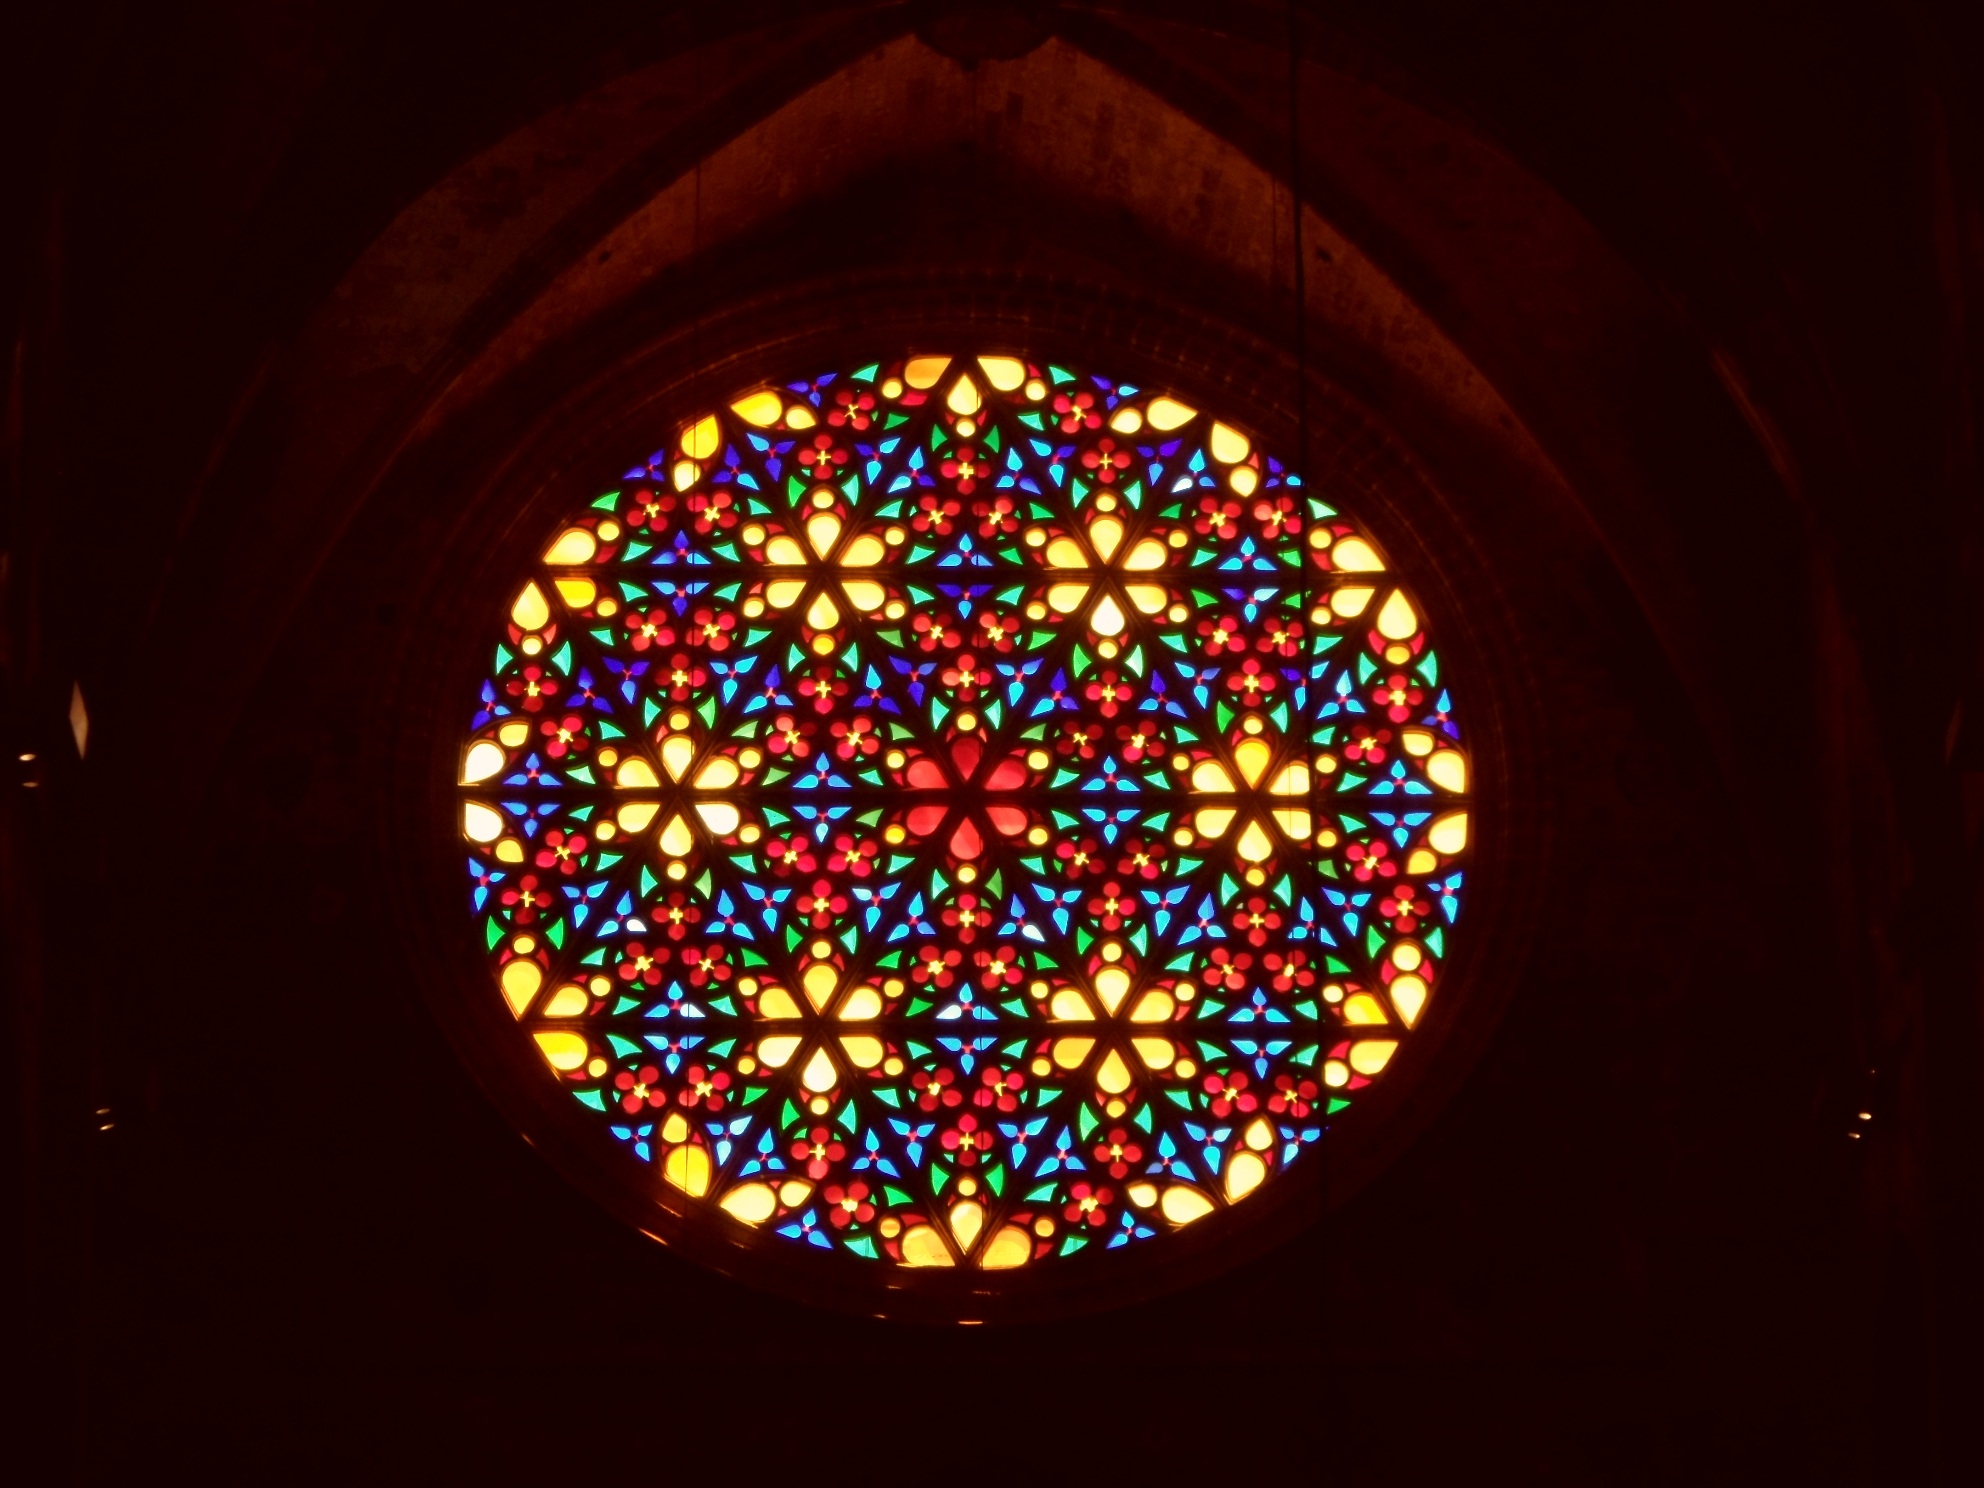
light, window, glass, pattern, color, religion, church, cathedral, colorful, lighting, material, stained glass, circle, art, symmetry, mallorca, christianity, believe, rosette, church window, glass window, colorful glass